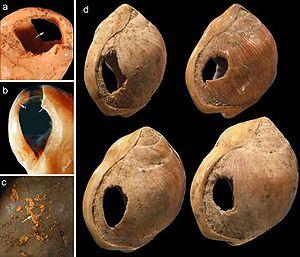
L’Afrique est un continent qui couvre 6 % de la surface de la Terre et 20 % de la surface des terres émergées. Sa superficie est de 30 415 873 km² avec les îles, ce qui en fait la troisième mondiale si l'on compte l'Amérique comme un seul continent. Avec plus de 1,2 milliard d'habitants, l'Afrique est le deuxième continent le plus peuplé après l'Asie et représente 16,4 % de la population de la planète en 2016. Le continent est bordé par la mer Méditerranée au nord, le canal de Suez et la mer Rouge au nord-est, l’océan Indien au sud-est et l’océan Atlantique à l’ouest.
Un bijou est un élément de parure corporelle qui peut être porté sur le vêtement, sur le corps ou même dans le corps.